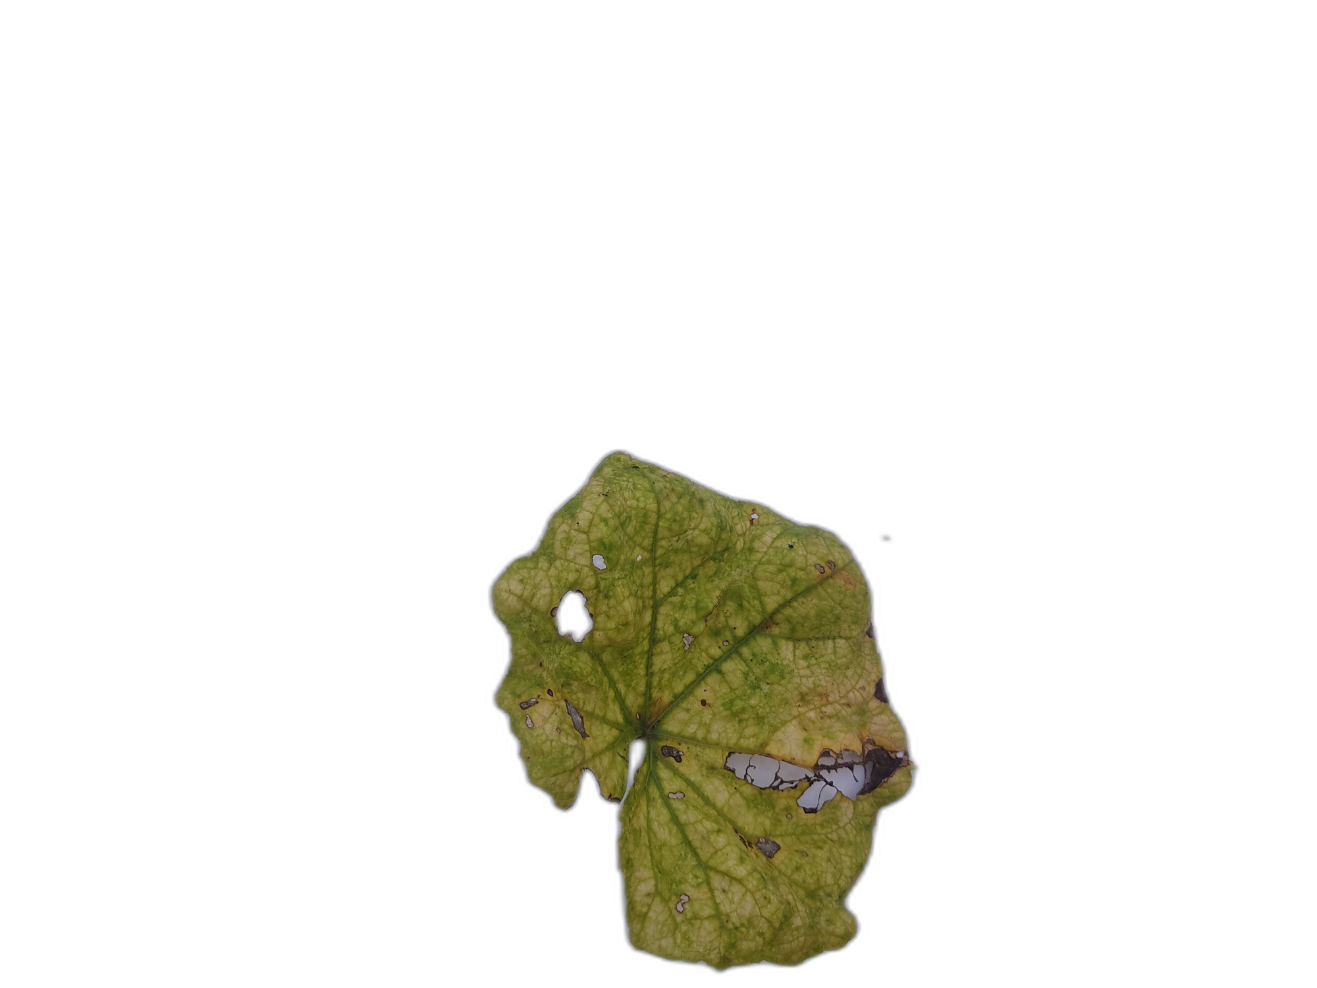
Crop: Zucchini
Label: Anthracnose